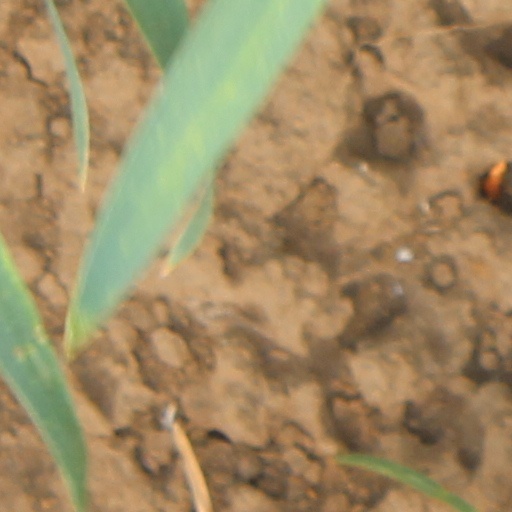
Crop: wheat